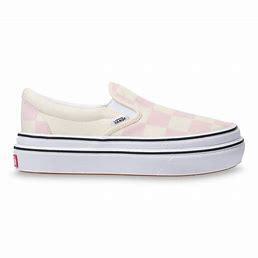
Brand: Vans
Model: Comfycush Slip On